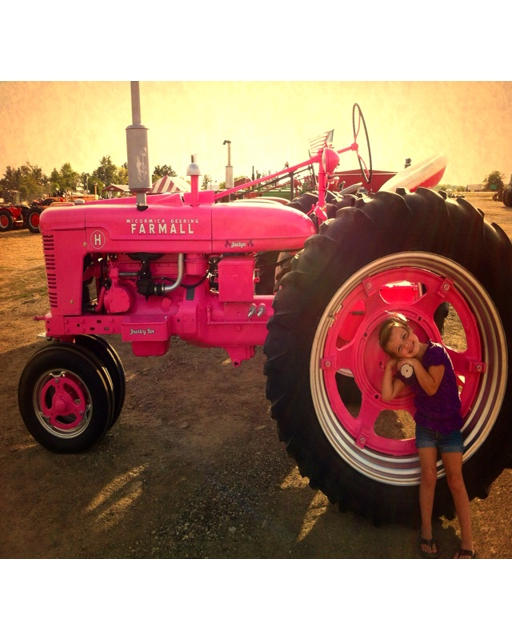
show ... made for a princess